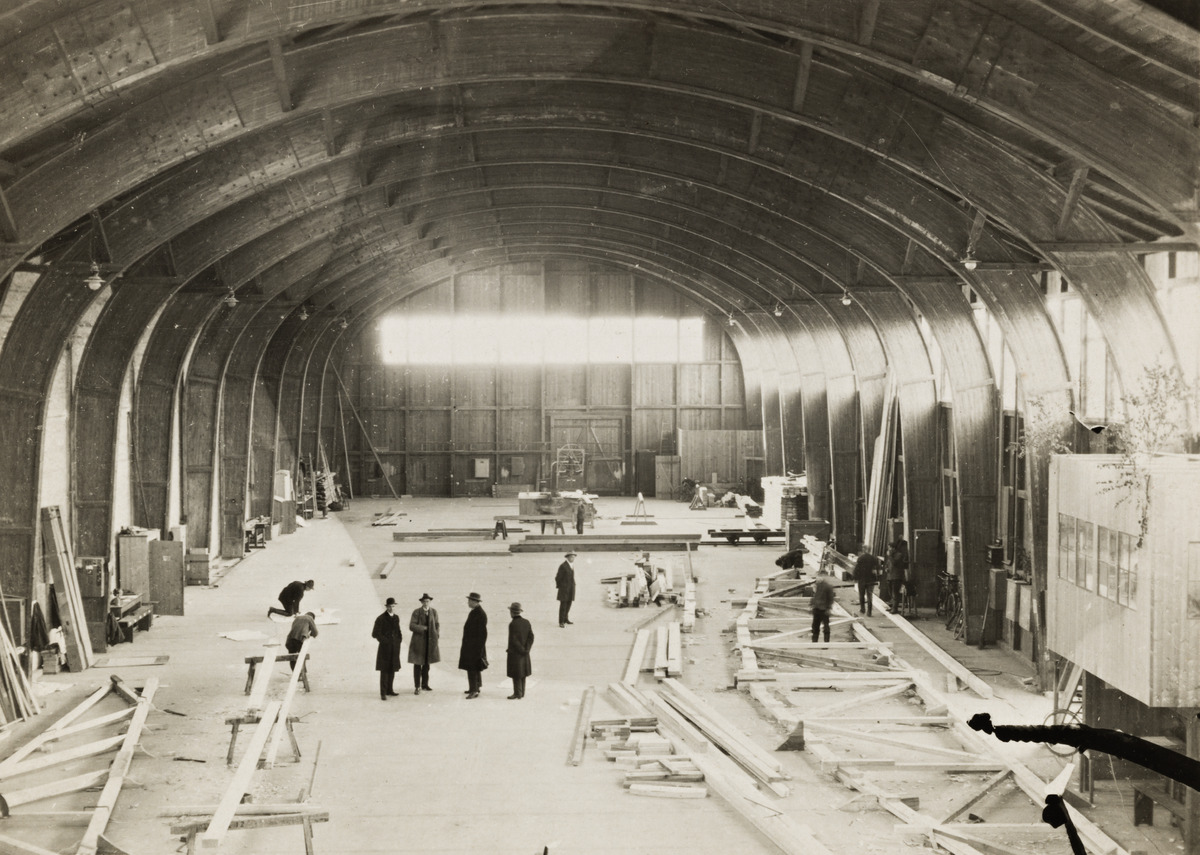
Suomalaisen Pursiseuran venevajan sisäosia rakennetaan Nihti-saarella Sörnäisissä
sisällön kuvaus: Suomalaisen Pursiseuran venevajan sisäosia rakennetaan Nihti-saarella Sörnäisissä. 18 x 30 metrin kokoista venevajaa alettiin rakentaa heti seuran toiminnan käynnistyttyä saarella. Keskellä hallia päällysvaatteissaan seisovat miehet katsastavat

paikkoja, sivummalla

rakennetaan kattotuoleja. mustavalkoinen
Ajankohta: kuvausaika 1913
Paikka: Suomi, Uusimaa, Helsinki, Sörnäinen Helsinki, Nihti
Aiheet: puurakennukset, venevajat, holvit, kattotuolit, puutavara, telineet, rakentaminen, saaret, yhdistykset, miehet, pukeutuminen, päällysvaatteet